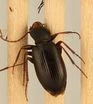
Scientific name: Calathus advena
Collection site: Niwot Ridge Mountain Research Station Site (NIWO), plot NIWO_007